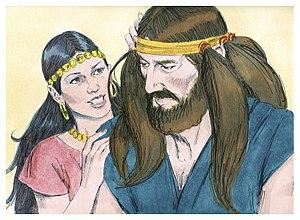
Illustration biblique du livre de la Juges chapitre 16 עברית: 16 האיור המקראי של change me! פרק हिन्दी: {{{hi}}} अध्याय change me! की पुस्तक की बाइबिल चित्रण Bahasa Indonesia: Ilustrasi Alkitab dari Kitab Hakim-Hakim pasal 16 Italiano: Illustrazione biblica del libro della change me! Capitolo 16 日本語: change me!16章の本の聖書の実例 Jawa: Ilustrasi Alkitab saking Kitab Para Hakim pasal 16 한국어: change me! 16 장 장부의 성경 그림 Bahasa Melayu: Ilustrasi Alkitab dari Kitab Hakim-Hakim pasal 16